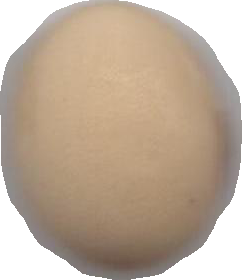
Variety: Anjasmoro